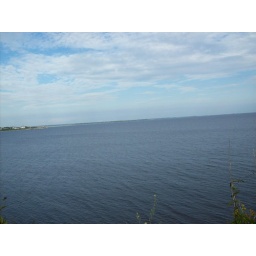
and over all that wide deep blue water is where we belong.